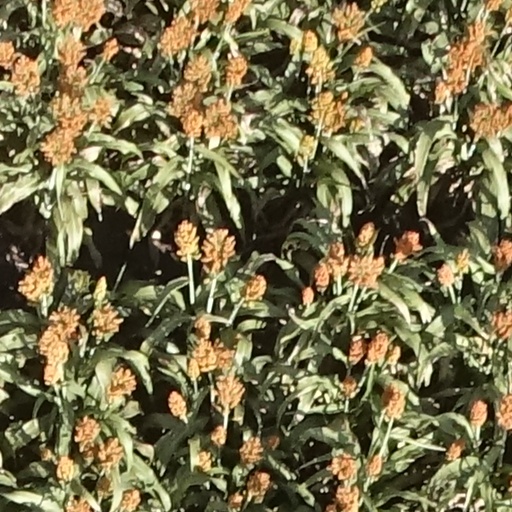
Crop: sorghum